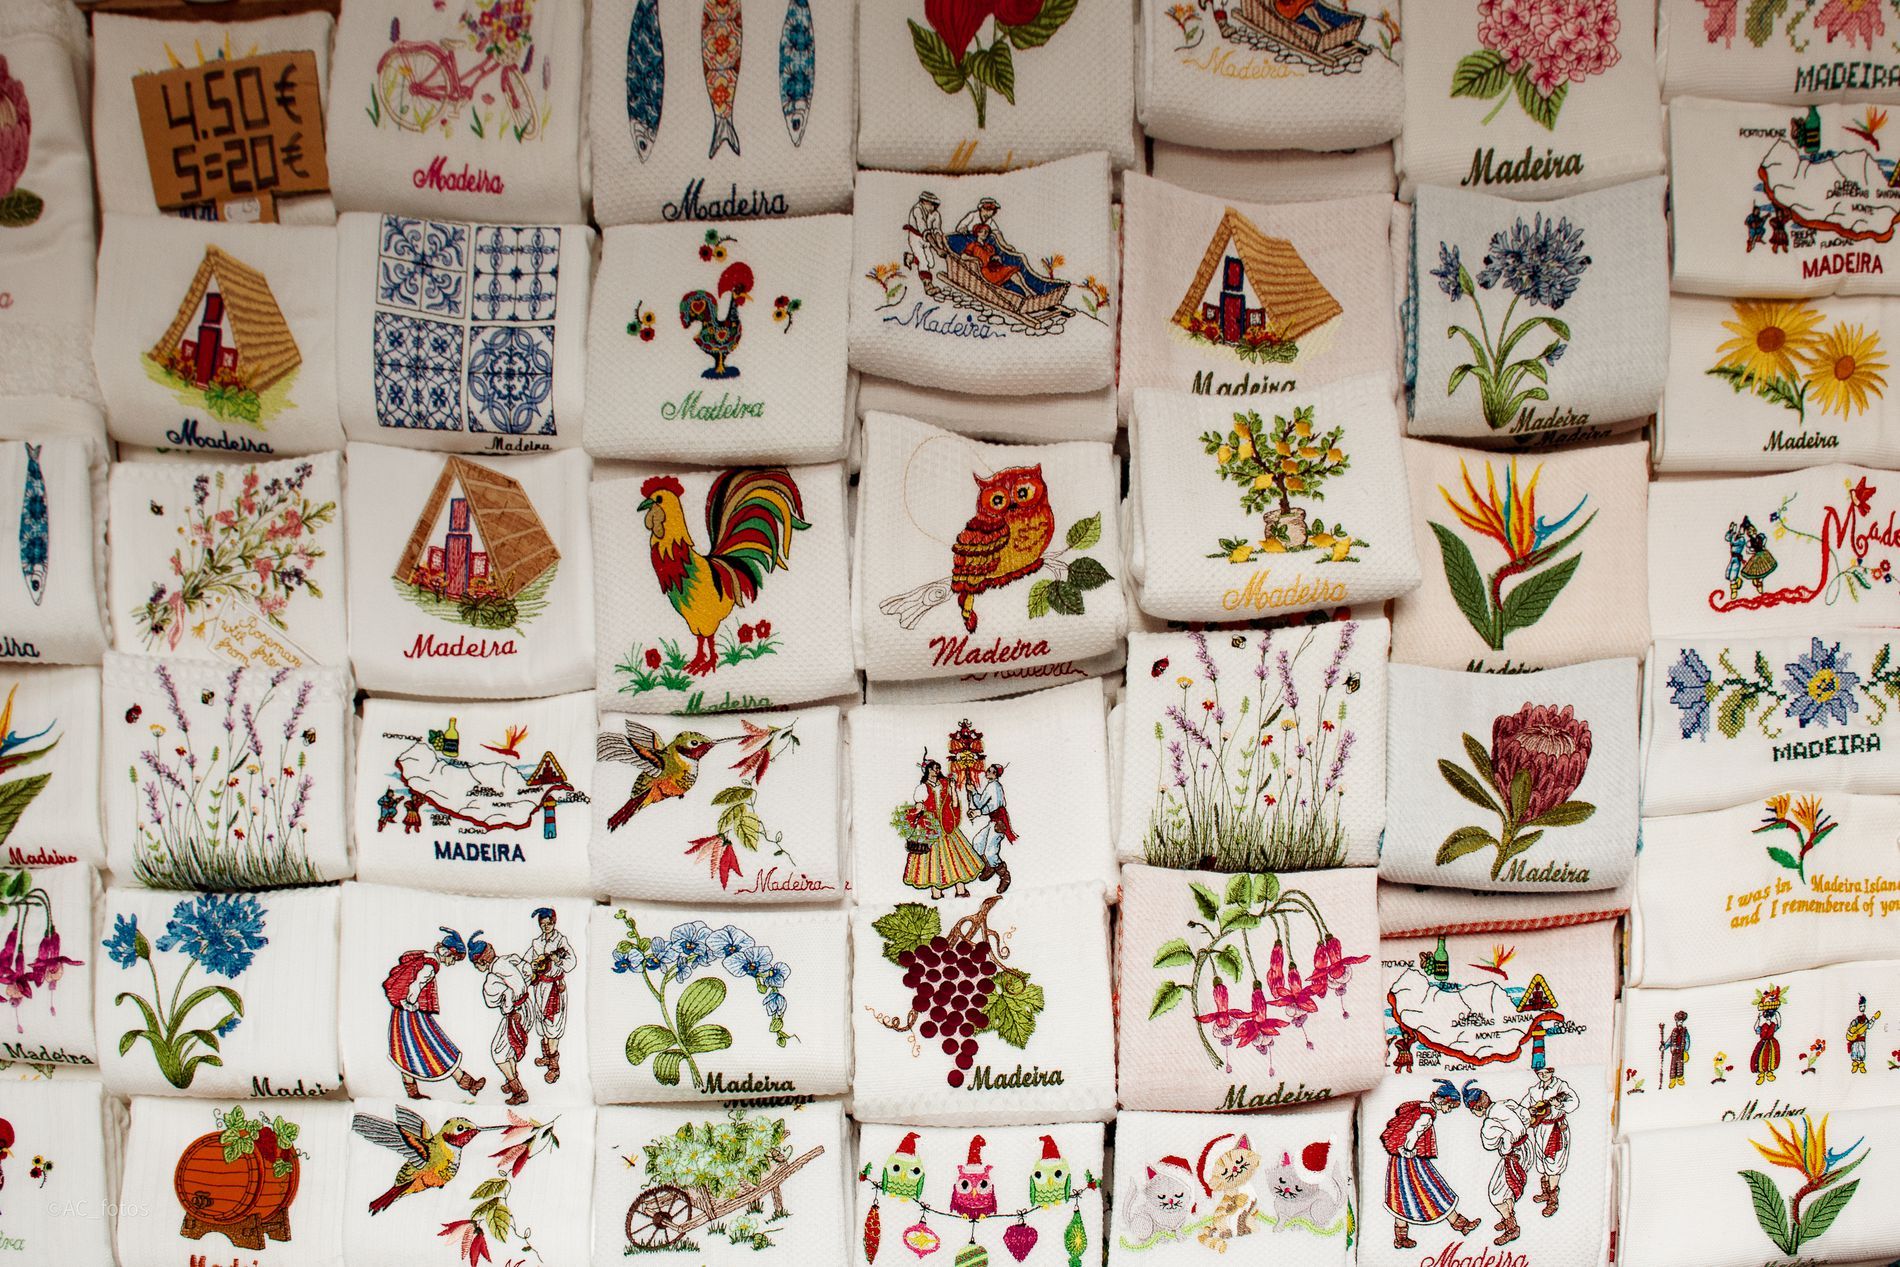
Madeira souvenirs
This image shows a group of Madeira souvenir towels with traditional embroidery. The towels are white and embroidered with vibrant colors. There is a sign indicating prices.
The scene is a landscape image captured from a straight-on, eye-level angle showing embroidered towels which are Madeira souvenirs. It evokes a vibrant, cheerful, and inviting atmosphere.
Labels: Cushion, Home Decor, Embroidery, Pattern, Stitch, Art, Handicraft, Animal, Bird, Chicken, Fowl, Poultry, Tape, Pillow, Person, Accessories, Formal Wear, Tie, Wallet, Porcelain, Pottery, Applique, Bag, Floral Design, Graphics, brown surface, embroidered souvenirs, price sign
Camera: NIKON CORPORATION NIKON D5600
Lens: 18.0-140.0 mm f/3.5-5.6
Aperture: F5.6
Exposure: 1/160 sec
ISO: 200
Focal length: 18.0 mm